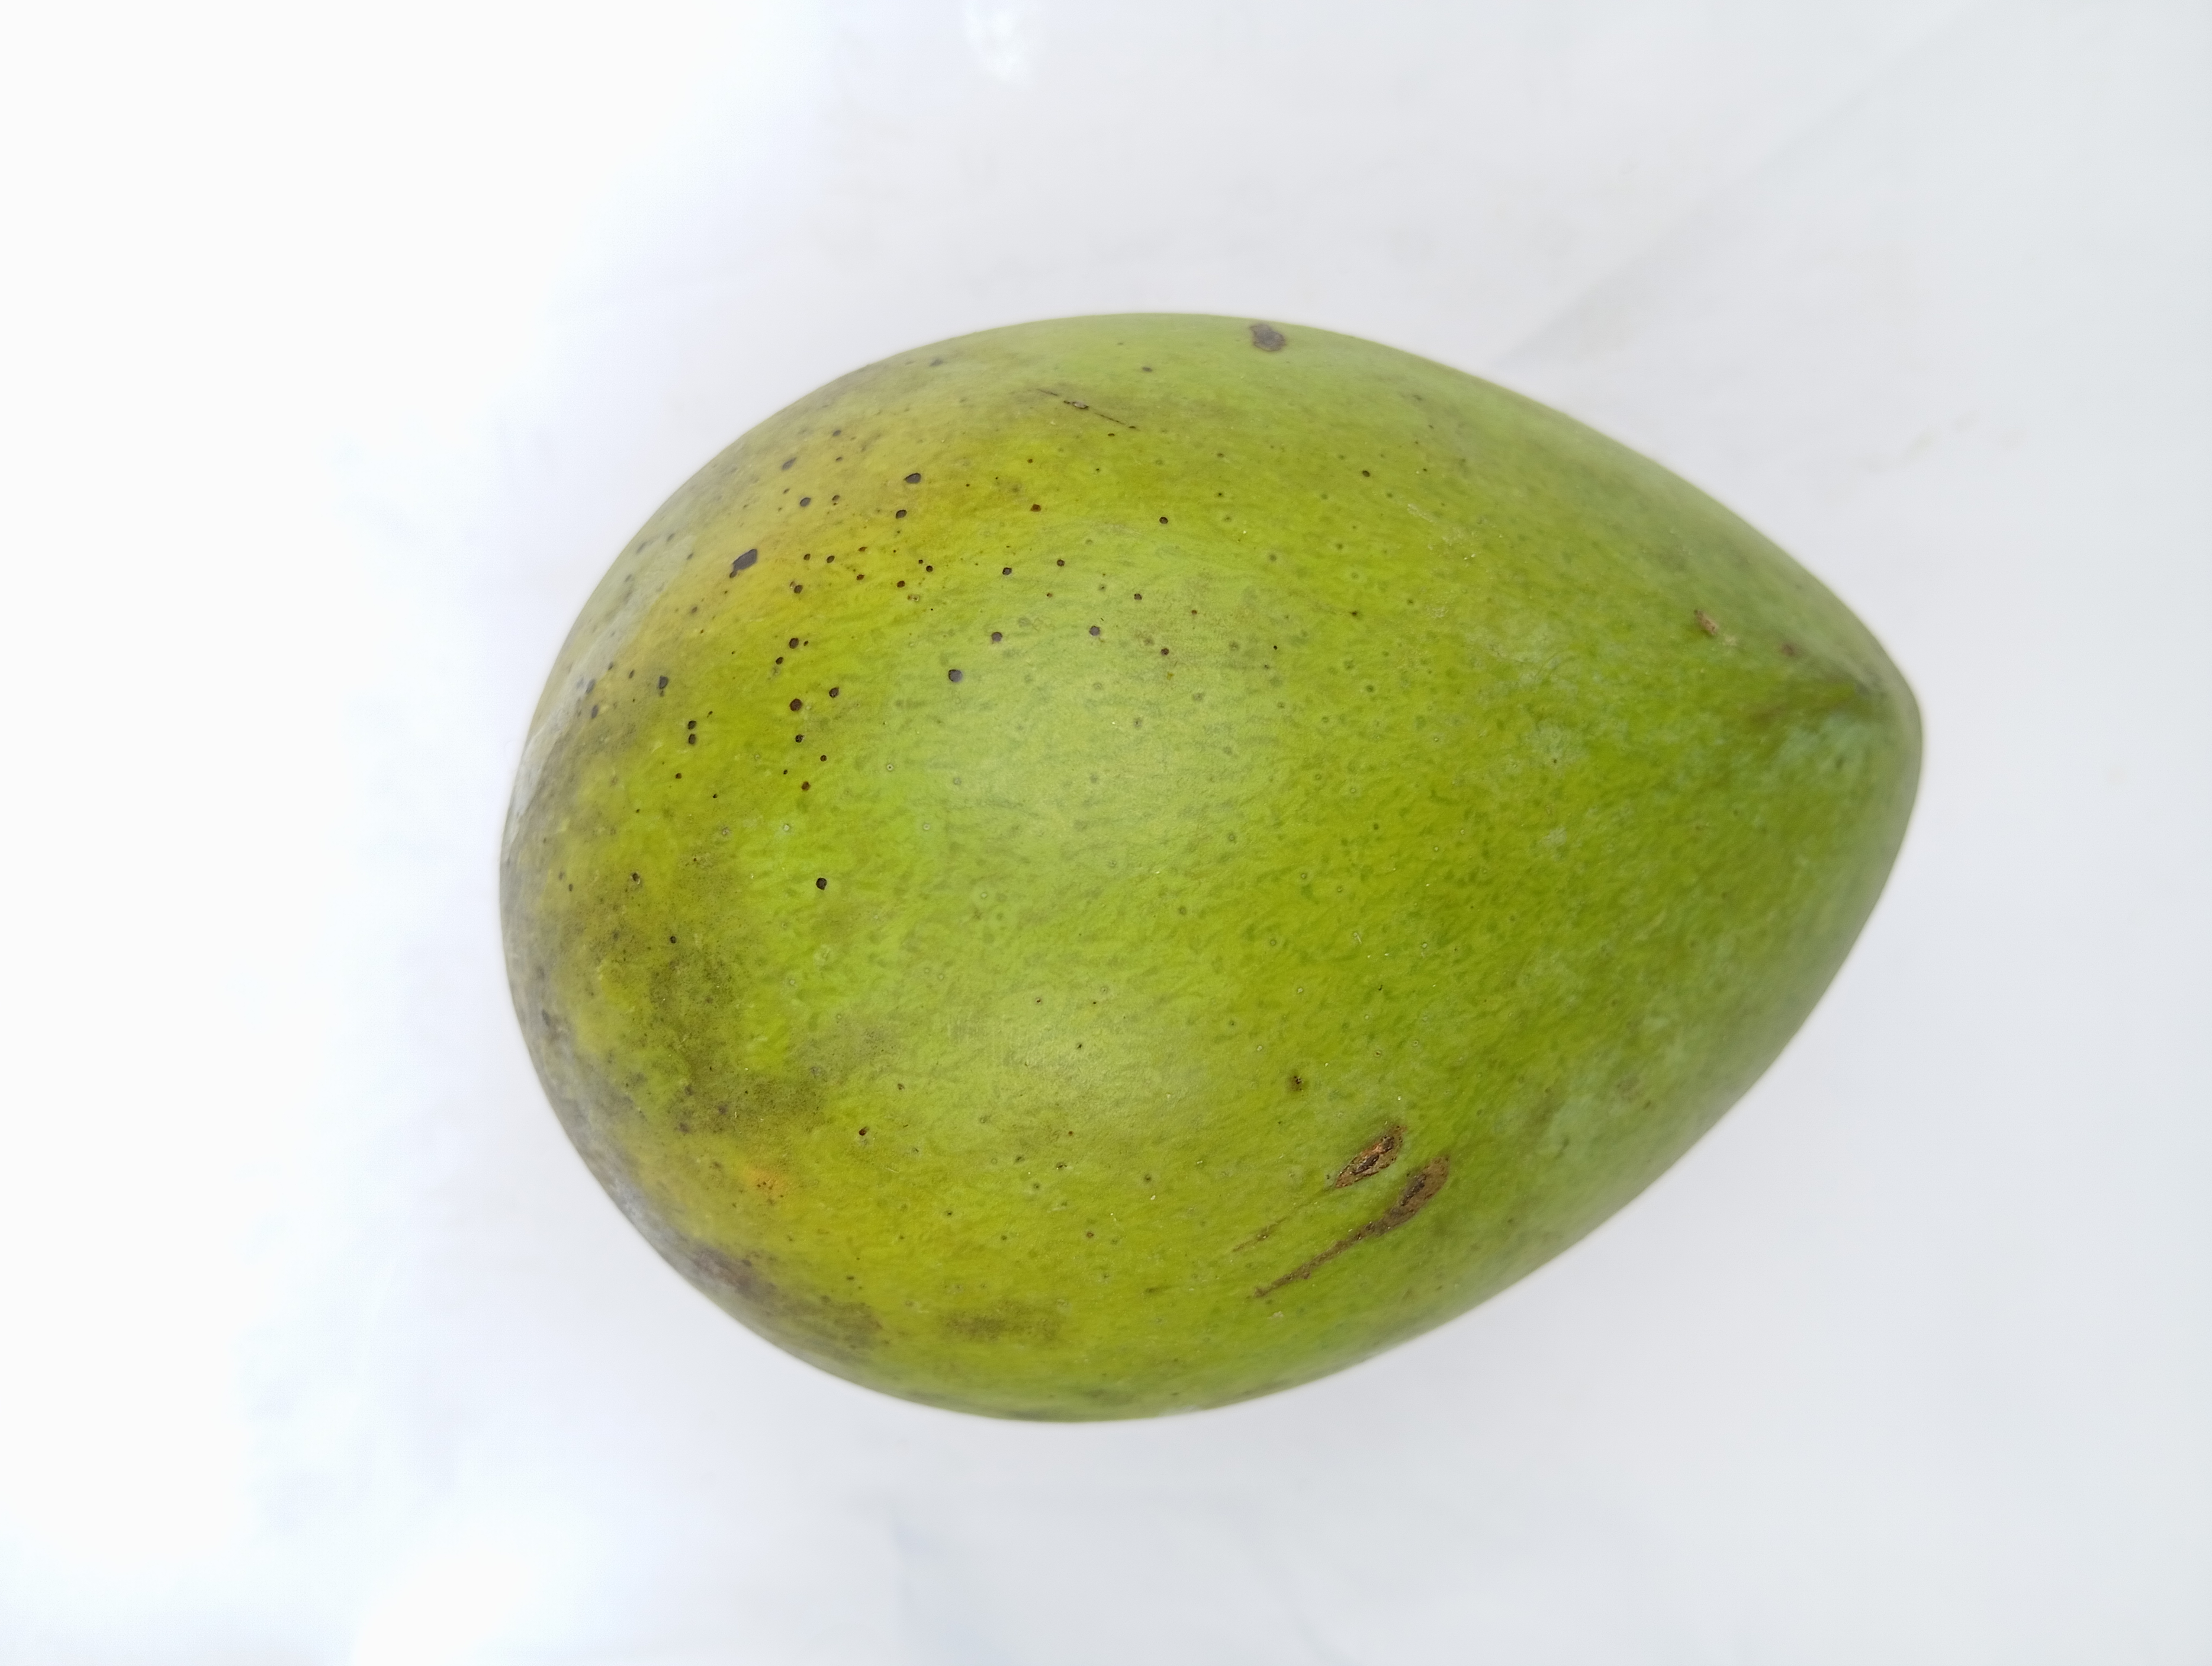
Mango variety: Harivanga